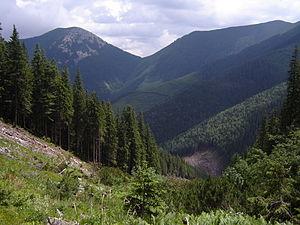
L'oblast d'Ivano-Frankivsk est une subdivision administrative de l'ouest de l'Ukraine. Sa capitale est la ville d'Ivano-Frankivsk.